East Los Angeles, California

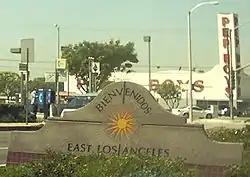
East Los Angeles welcome "(bienvenidos)" sign

As of 2000, there were 124,283 people, 29,844 households, and 25,068 families residing in the community. The population density was . There were 31,096 housing units at an average density of . The racial makeup of the community was 39.3% White, 4.52% Black or African American, 1.29% Native American, 0.77% Asian, 0.06% Pacific Islander, 54.01% from other races, and 4.22% from two or more races. 96.8% of the population were Hispanic or Latino.